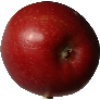
Label: Apple Braeburn 1